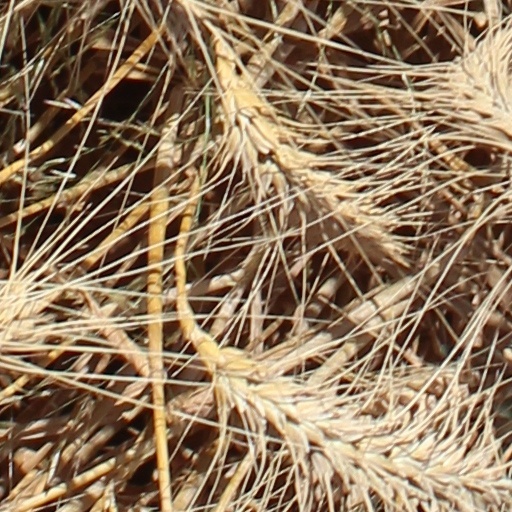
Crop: wheat